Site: brandenburg
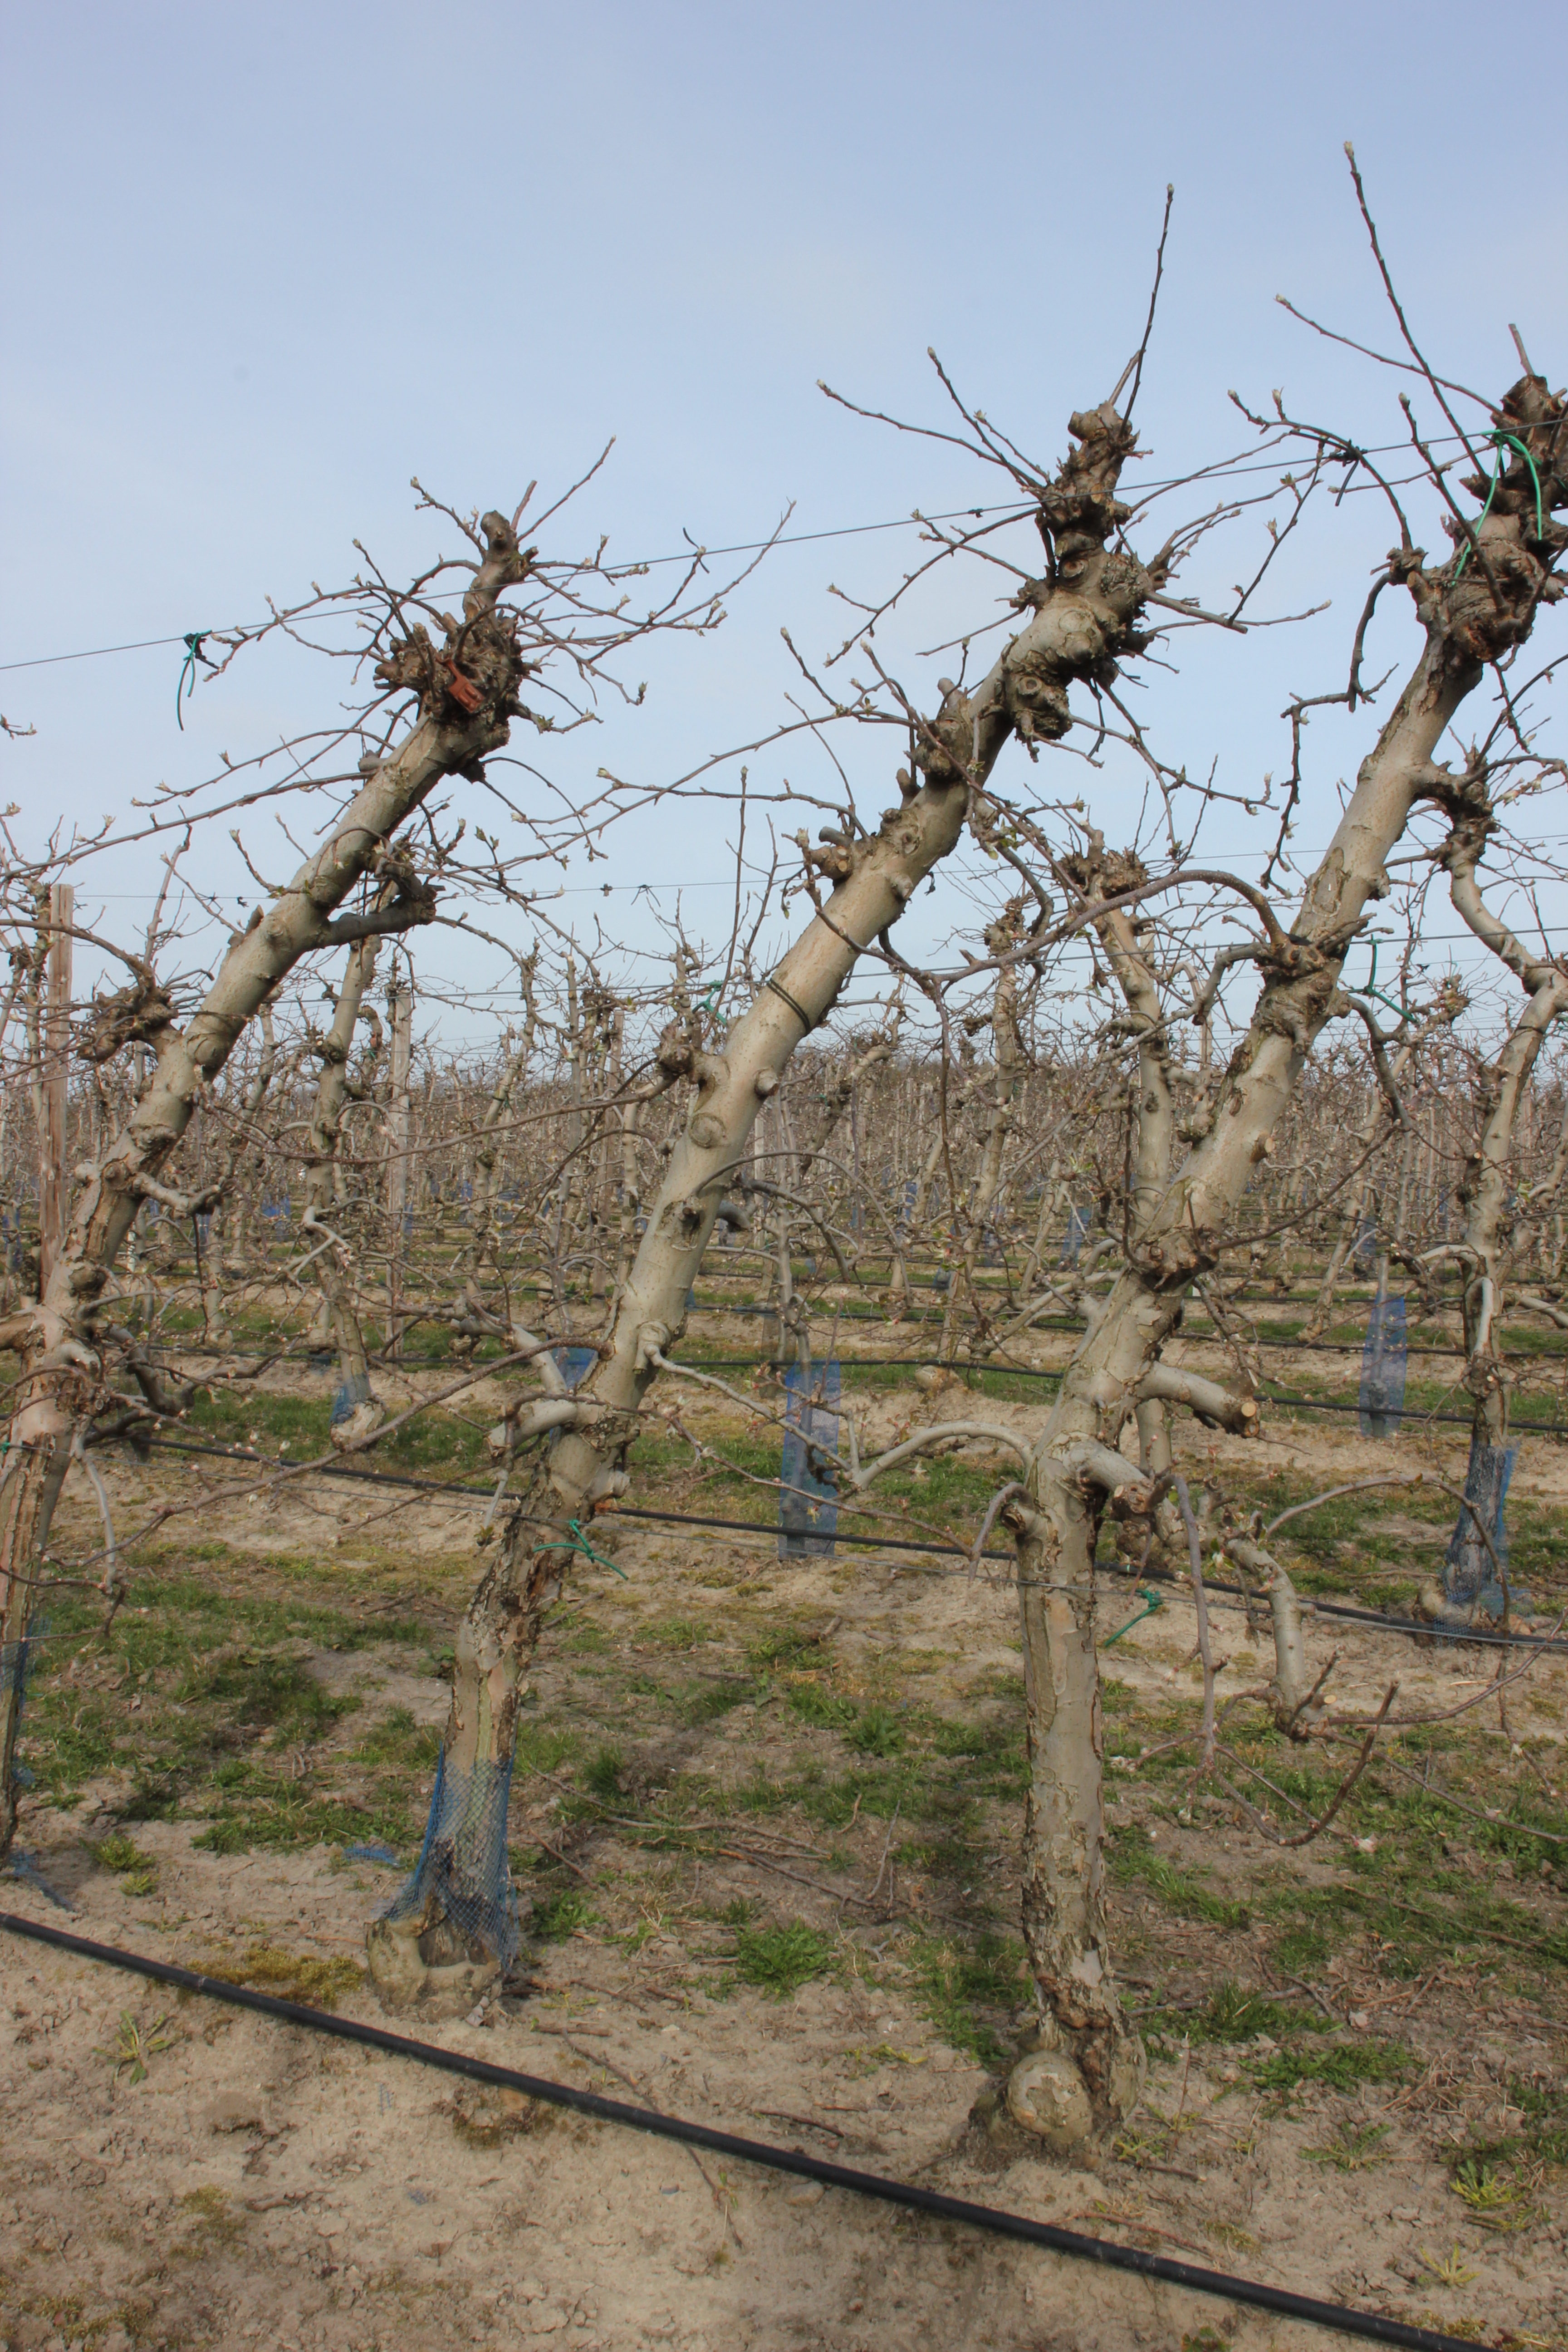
Growth stage (BBCH 54): Inflorescence emergence